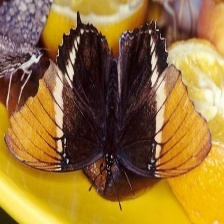
Species: BROWN SIPROETA